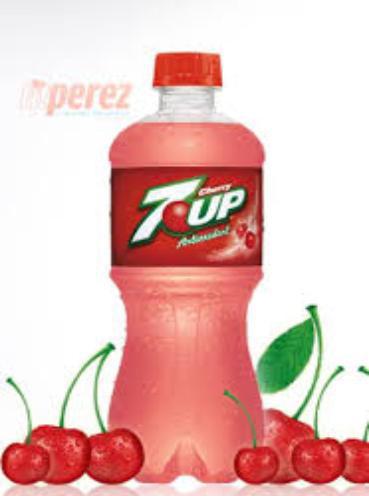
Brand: Cherry 7Up
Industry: Food